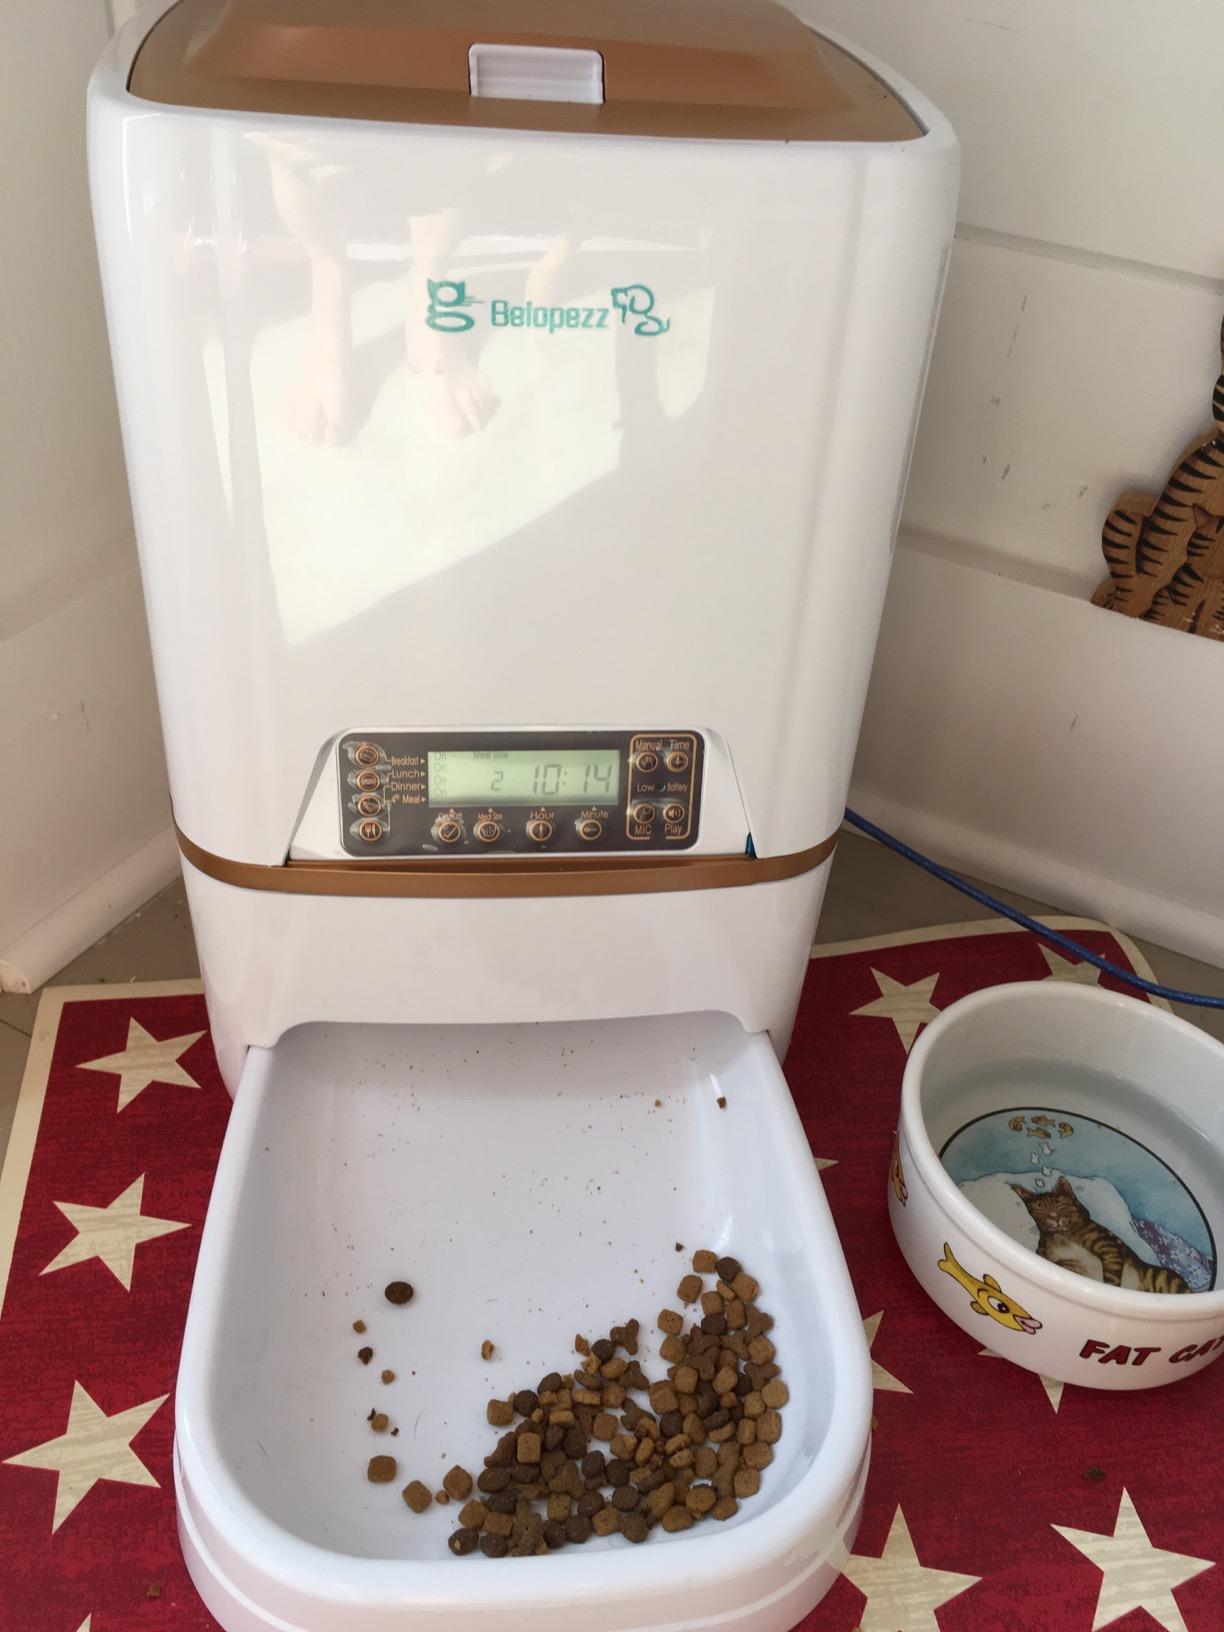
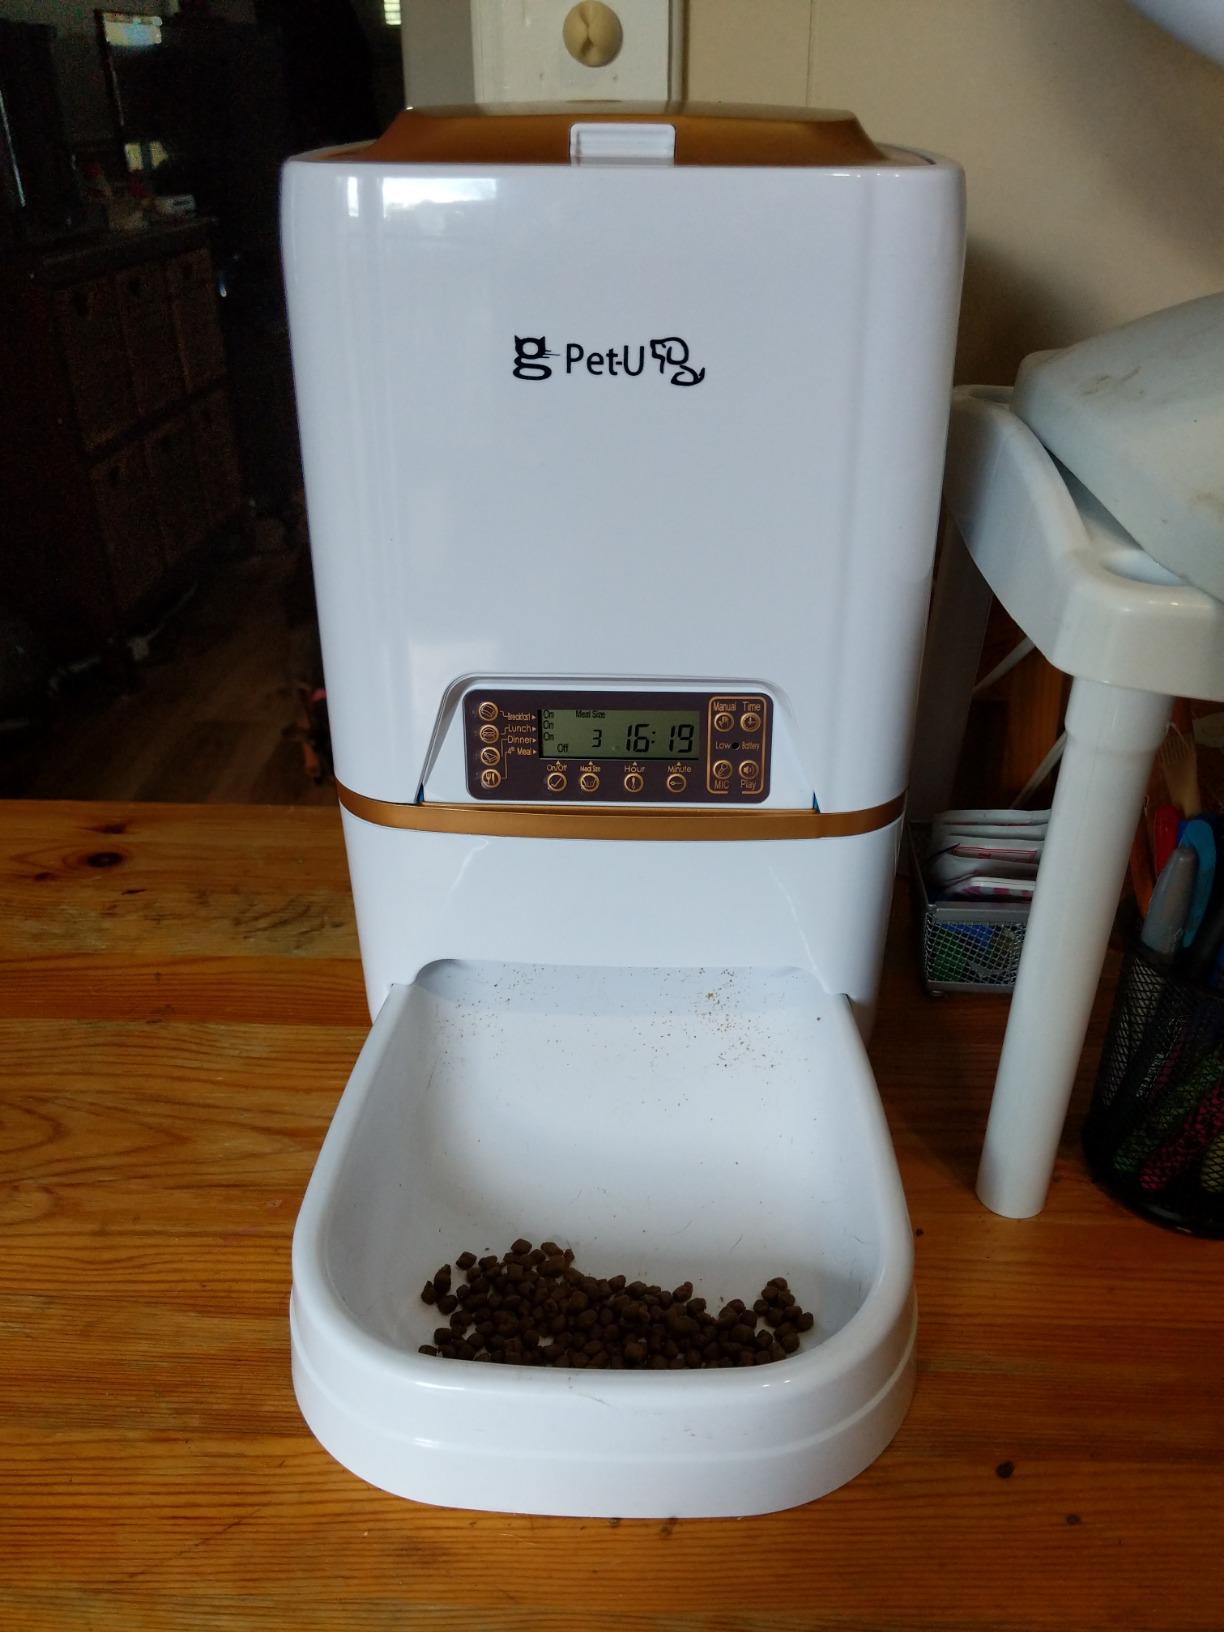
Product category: items_feeder
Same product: no